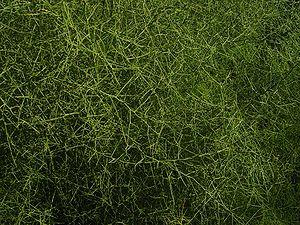
La famille des Koeberliniacées est une petite famille de plantes dicotylédones qui ne comprend qu'une espèce Koeberlinia spinosa